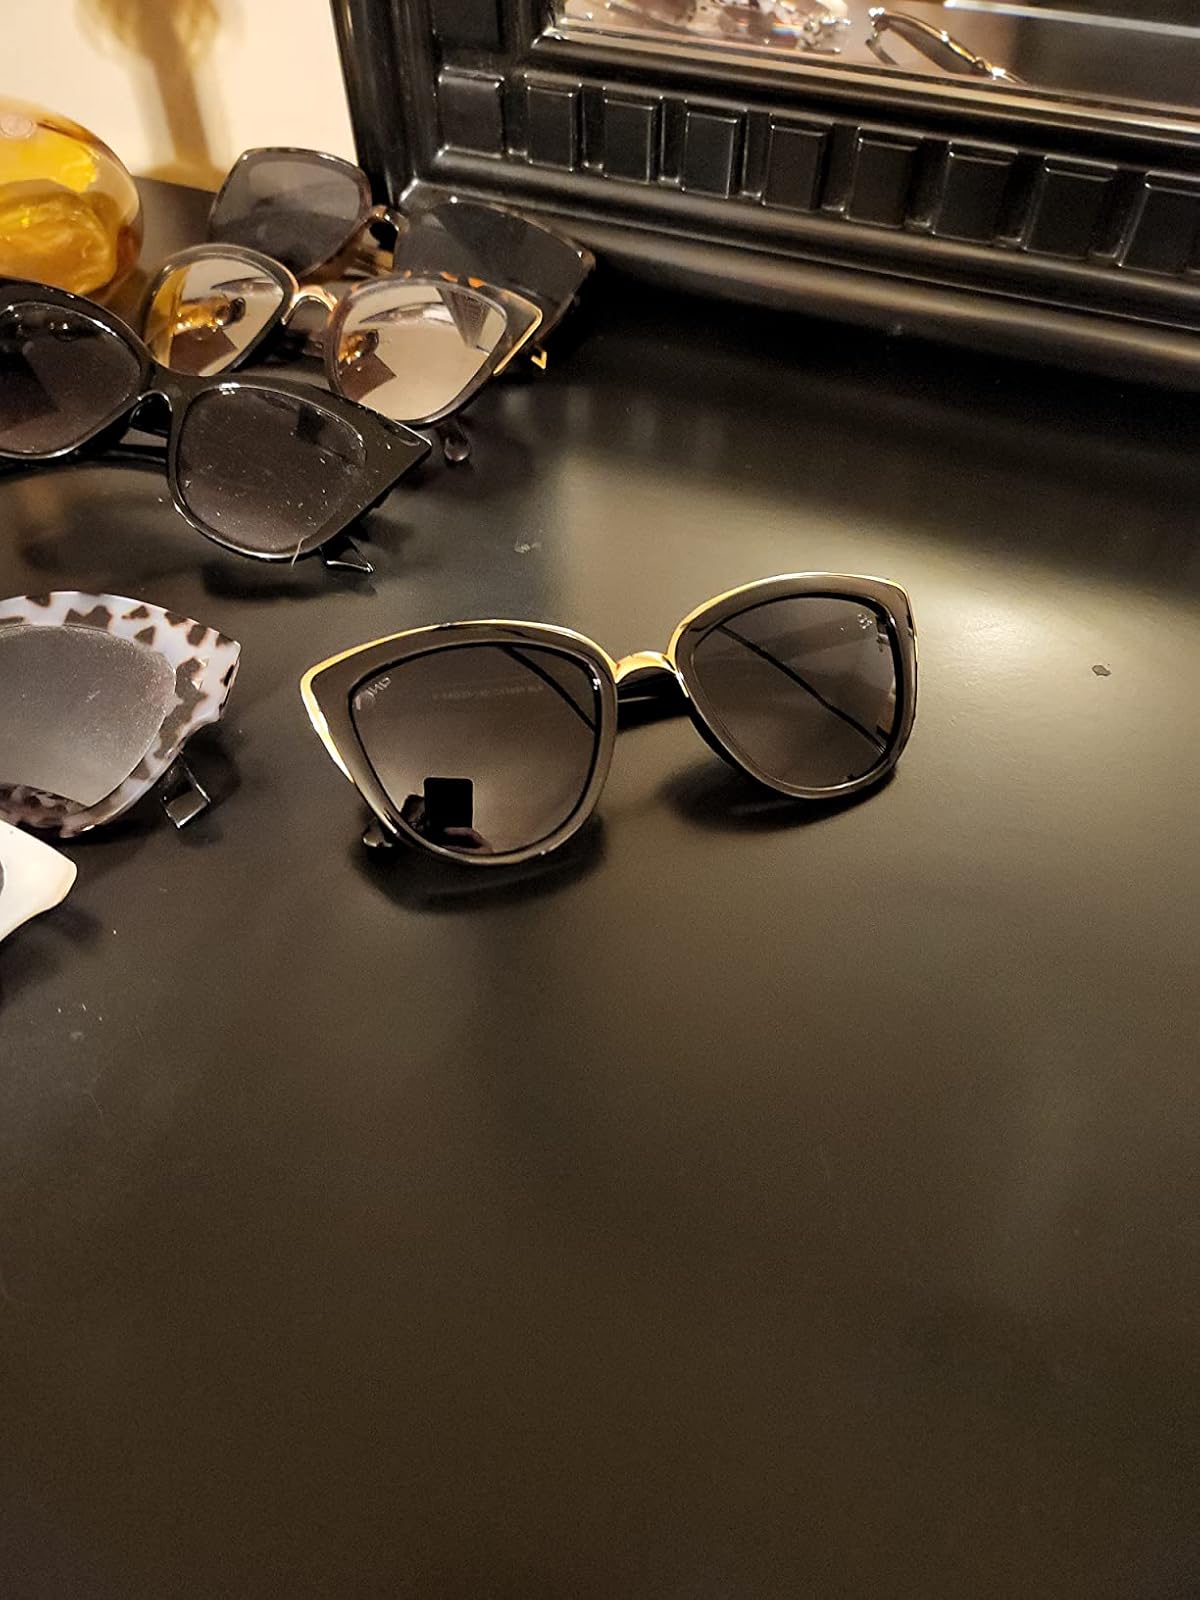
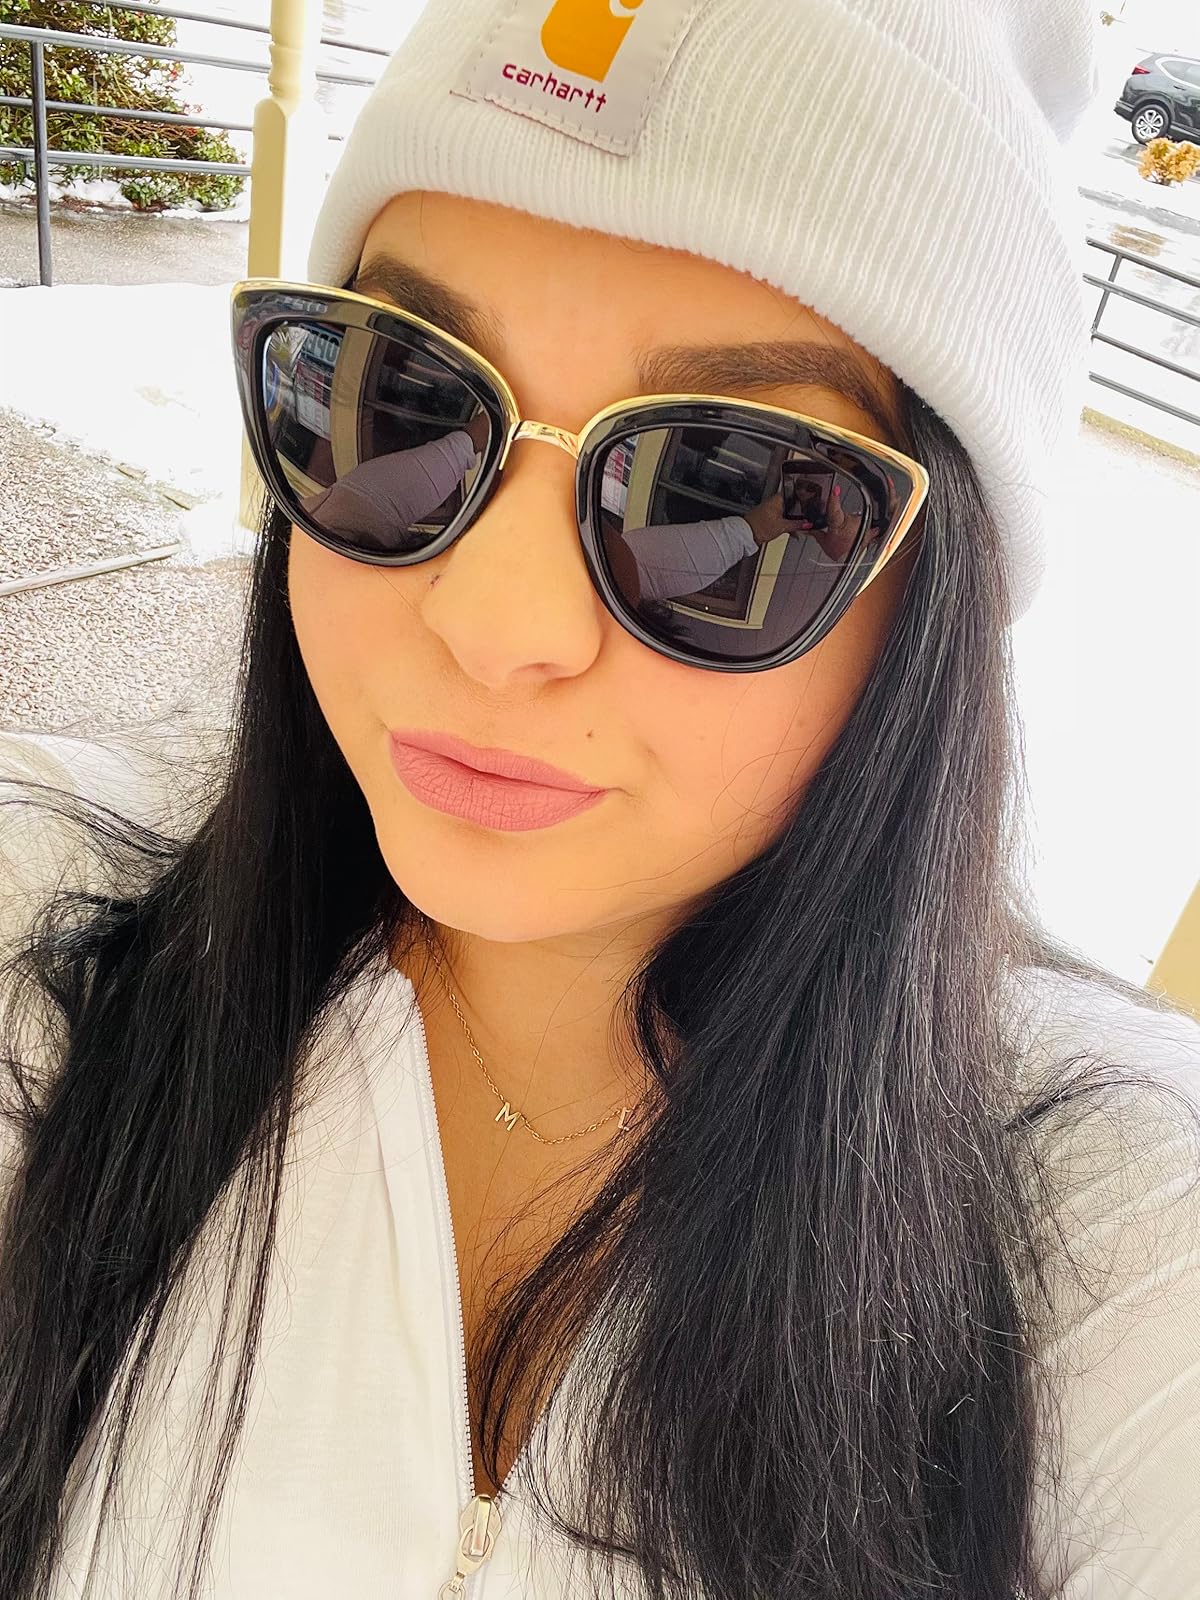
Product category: accessories_sunglasses
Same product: yes